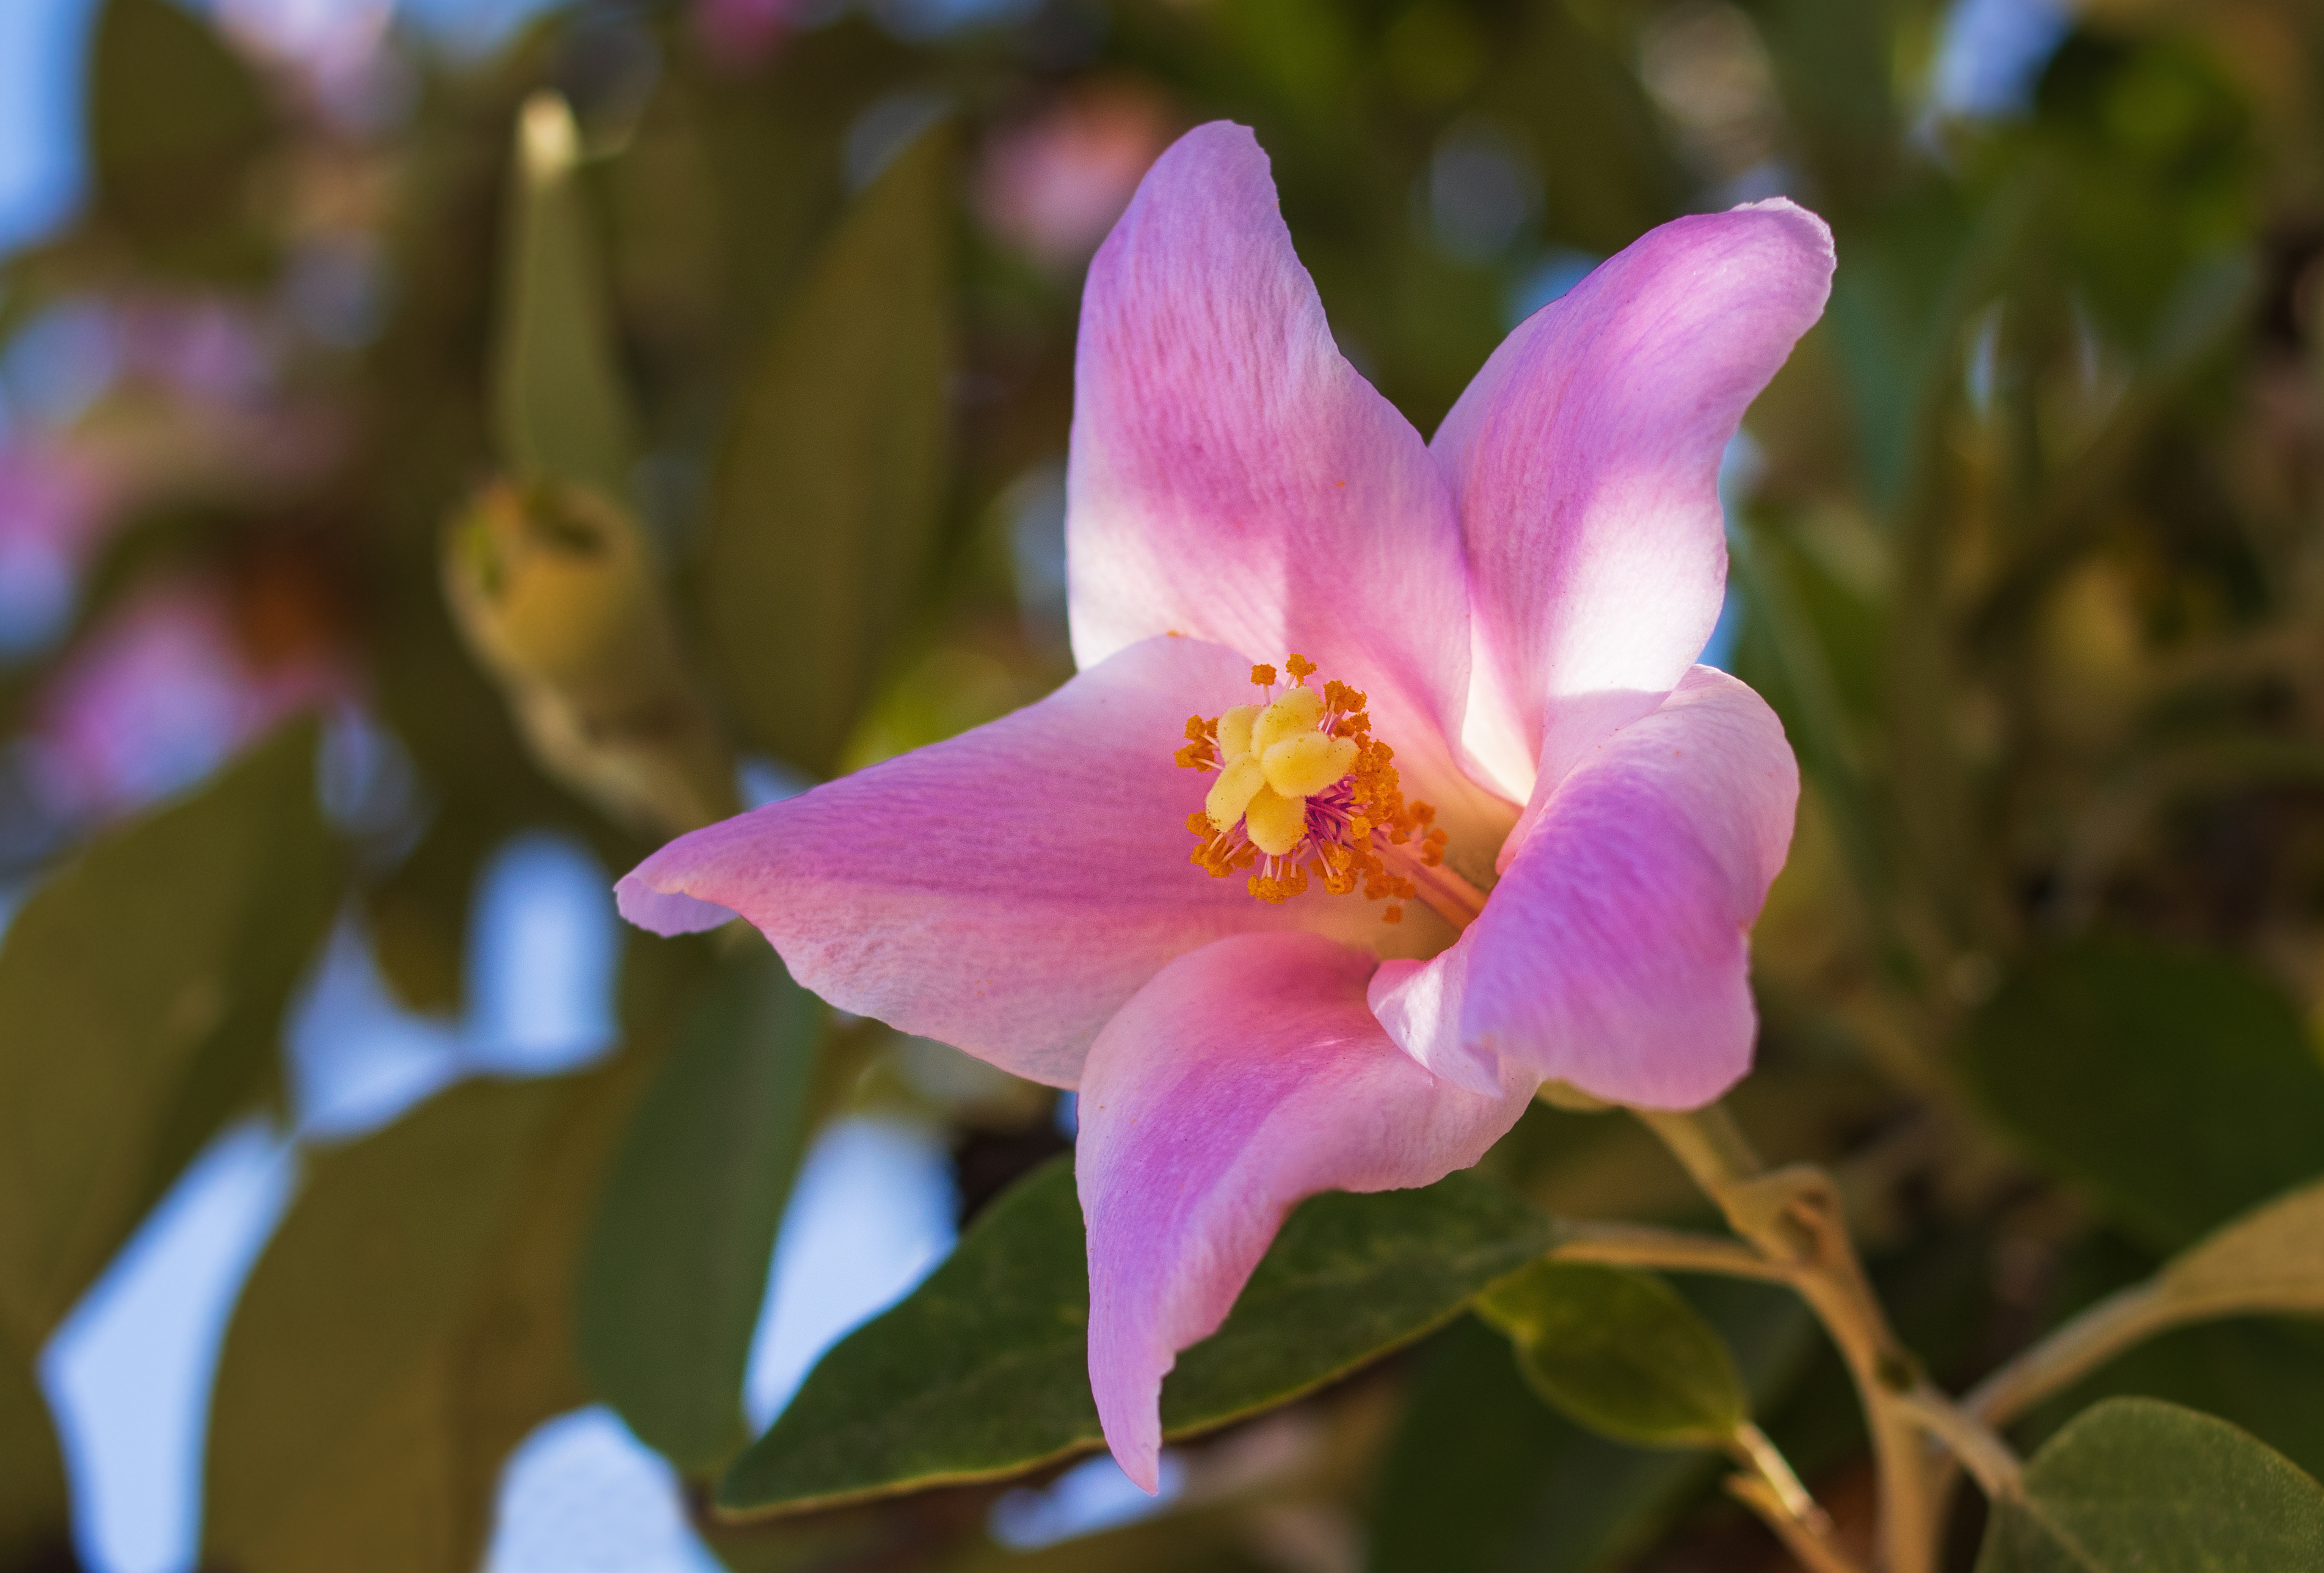
flower, flowering plant, petal, pink, plant, botany, wildflower, theaceae, melastome family, plant stem, perennial plant